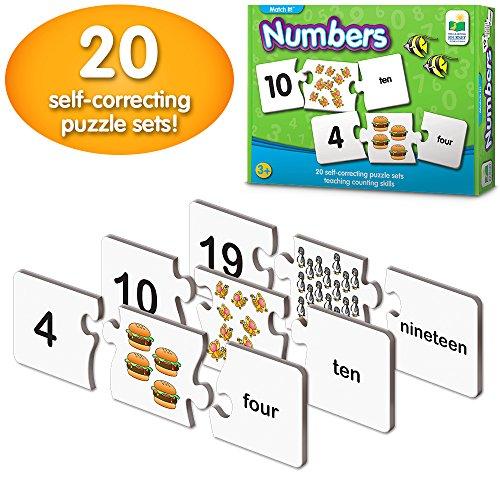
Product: The Learning Journey: Match It! - Numbers - Self-Correcting Number & Counting Puzzles
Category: Toys & Games | Puzzles
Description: BOOST CONFIDENCE and SELF-ESTEEM: The combination of pictures and numbers makes the puzzles the ideal way to encourage and boost confidence in young children.
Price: $11.02
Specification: ProductDimensions:11x2.5x8.3inches|ItemWeight:0.32ounces|ShippingWeight:1.32pounds(Viewshippingratesandpolicies)|DomesticShipping:ItemcanbeshippedwithinU.S.|InternationalShipping:ThisitemcanbeshippedtoselectcountriesoutsideoftheU.S.LearnMore|ASIN:B000NE8AU0|Itemmodelnumber:648933|Manufacturerrecommendedage:3yearsandup